Michael Covea

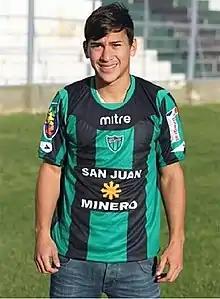
Covea in 2013

Michael O'Neal Covea Uzcátegui (born 21 August 1993 in Caracas, Venezuela) is a Venezuelan professional footballer who plays as a midfielder for club Caracas.